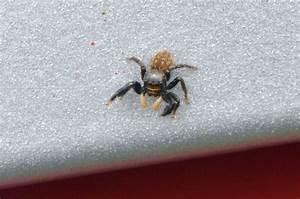
spider